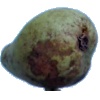
Label: pear_stone